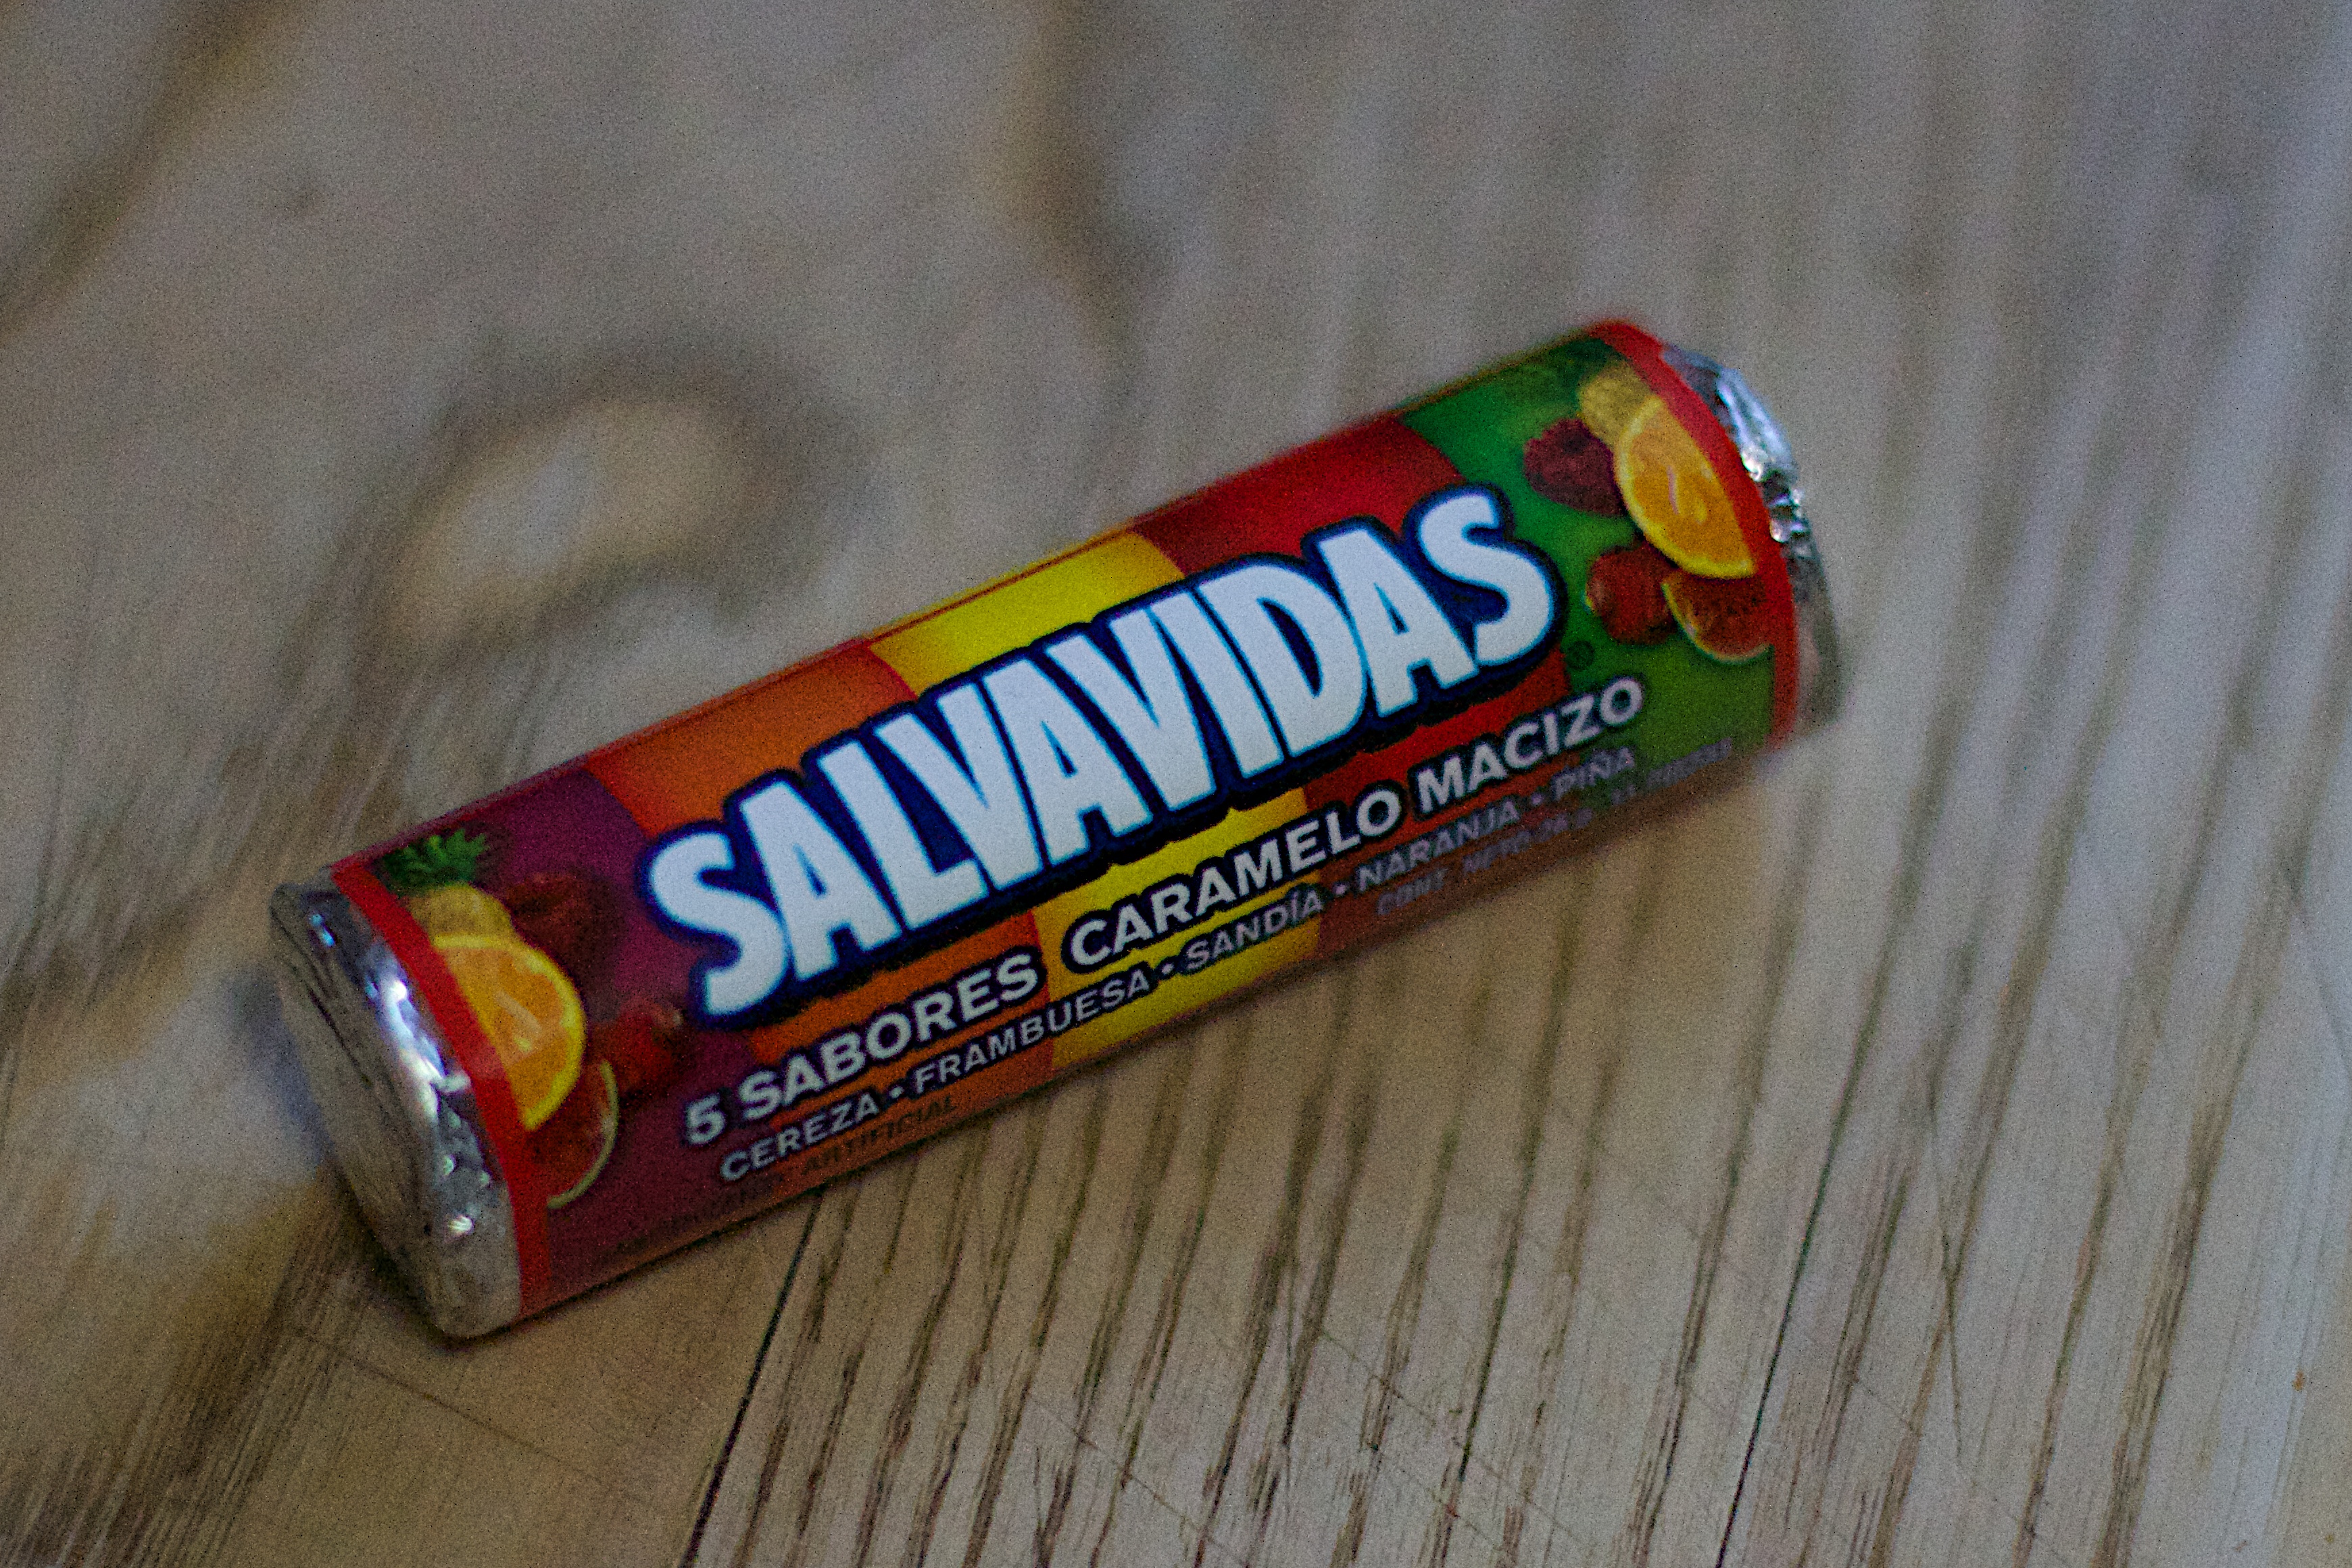
food, produce, dessert, candy, confectionery, flavor, snack food